Women in refrigerators

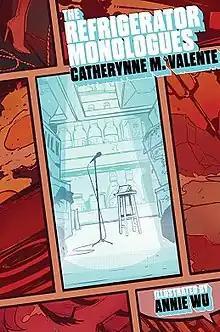
Cover art for the "The Refrigerator Monologues" graphic novel

Catherynne M. Valente was frustrated with the portrayal of Gwen Stacy's death in 2014's "The Amazing Spider-Man 2", inspiring her to write the novel "The Refrigerator Monologues", named in part after the "women in refrigerators" trope. She said of the portrayal of the character's death: